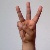
The image shows a hand gesture representing the letter 'W' in Indian Sign Language.